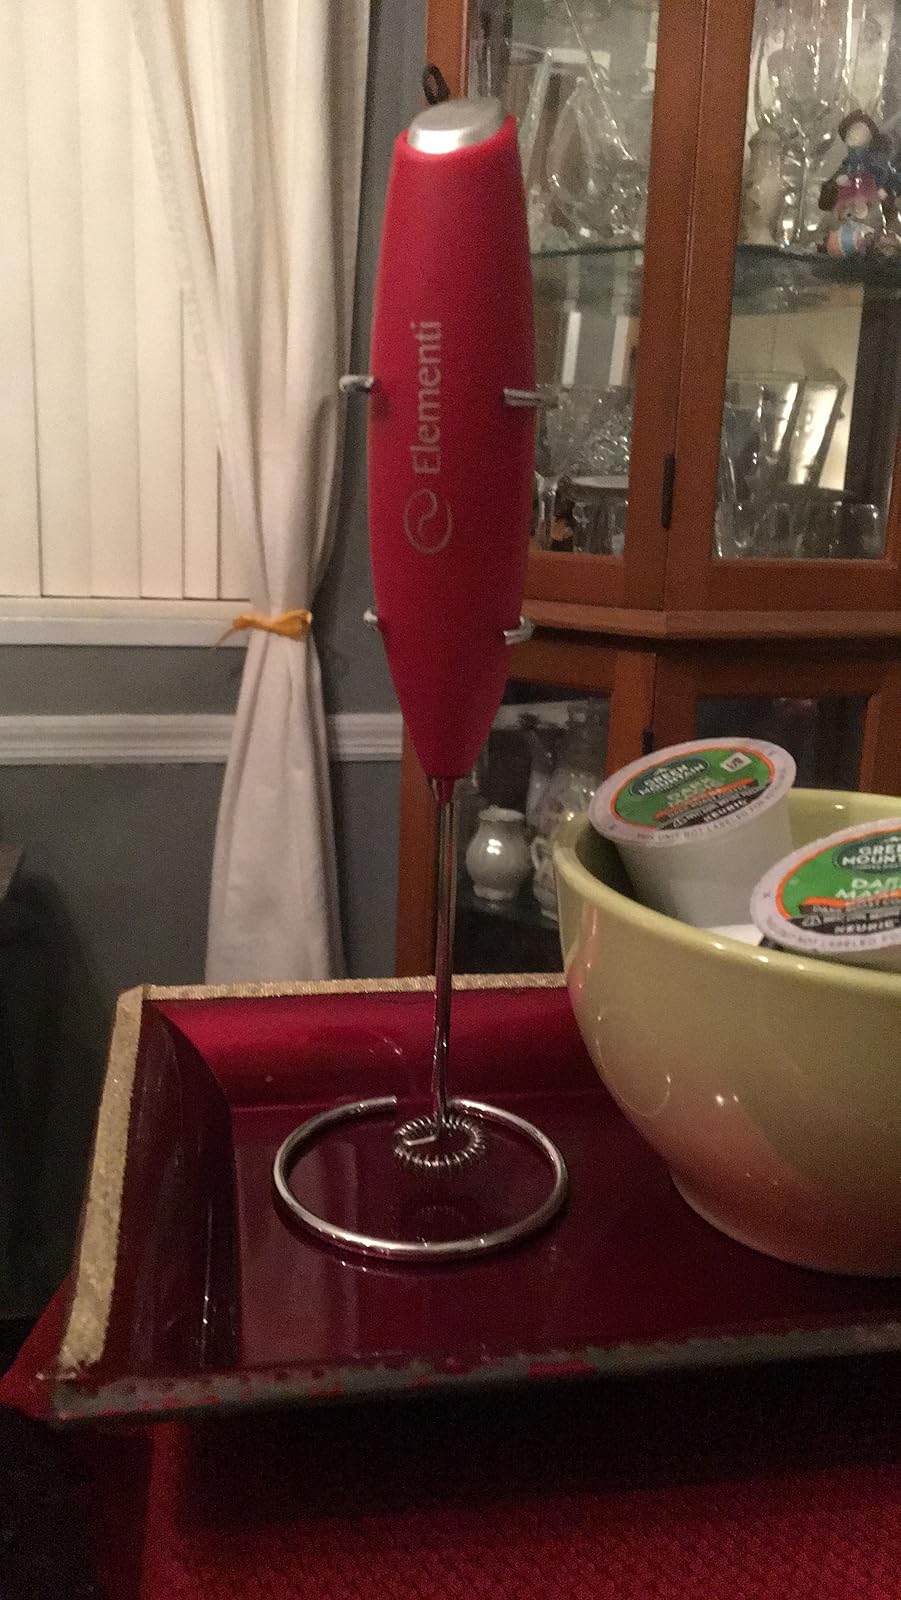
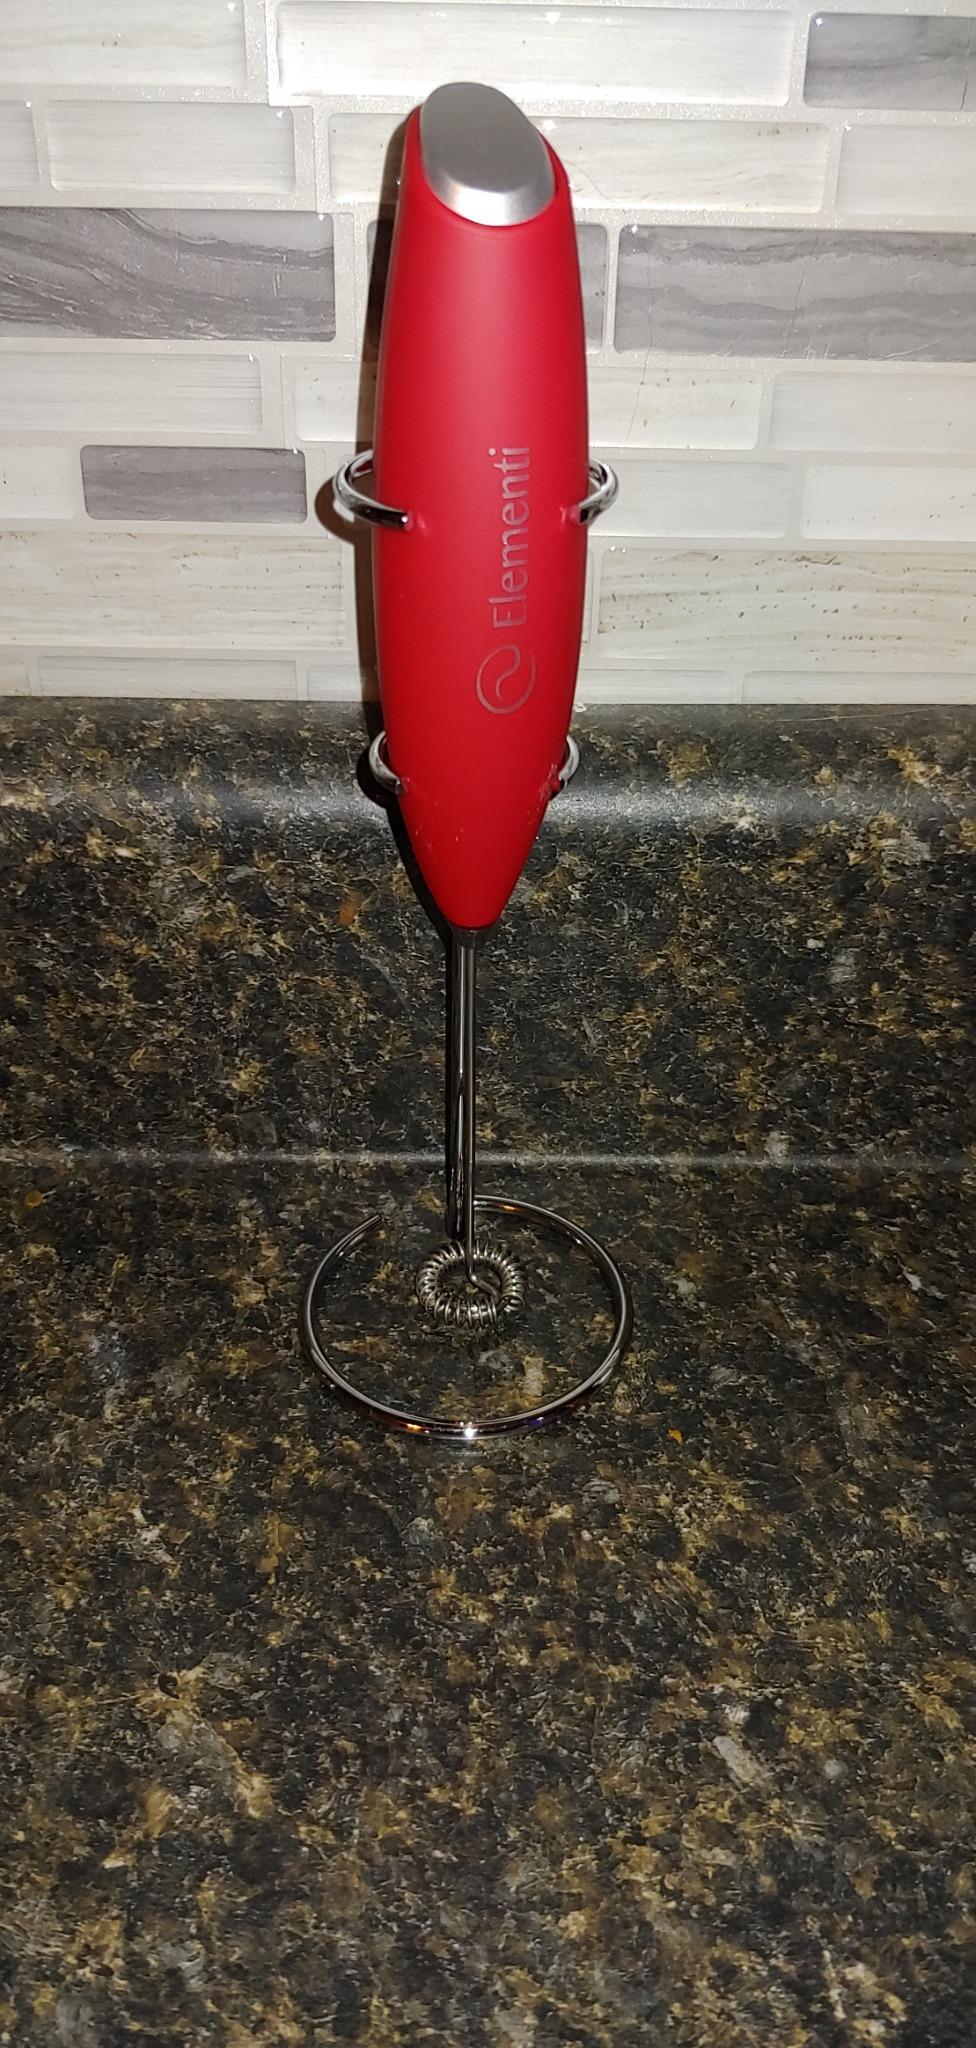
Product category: items_mixer
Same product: yes